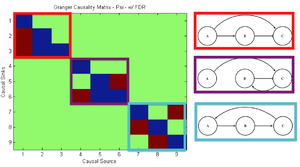
La causalité a été introduite dans l'analyse économétrique par Wiener et Granger.
Le théorème de représentation de Granger et le théorème de décomposition de Wold sont deux résultats majeurs en économétrie des séries temporelles. Le théorème de représentation de Granger consiste à mettre en relation les modèles de cointégration et les modèles à correction d'erreur.